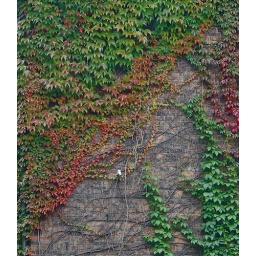
Green, orange and red ivy. Replaced by a cropped version 10-14-2007.